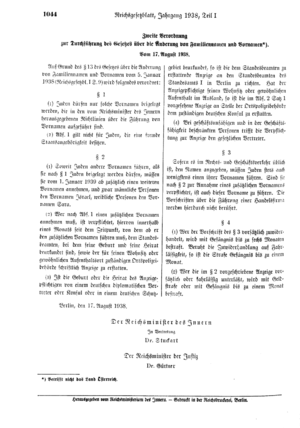
La seconde ordonnance sur la modification des patronymes et des prénoms du 17 août 1938 visait à imposer aux juifs l'octroi de prénoms typiques devant les différencier du reste de la population allemande. Ainsi, à moins qu'ils ne portassent de noms d'origine juive perçus comme tels ils étaient tenus de s'adjoindre le prénom Sara pour les femmes ou Israël pour les hommes.